Fingering (music)

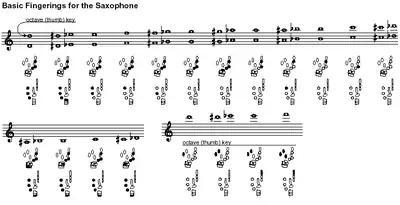
Saxophone fingerings for normal range

Fingering of woodwind instruments is not always simple or intuitive, depending on how the acoustic impedance of the bore is affected by the distribution and size of apertures along its length, leading to the formation of standing waves at the desired pitch. Several alternate fingerings may exist for any given pitch.